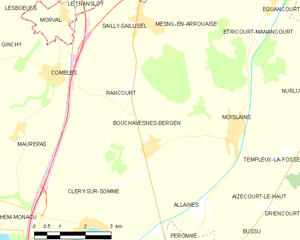
Carte des communes françaises Bouchavesnes-Bergen